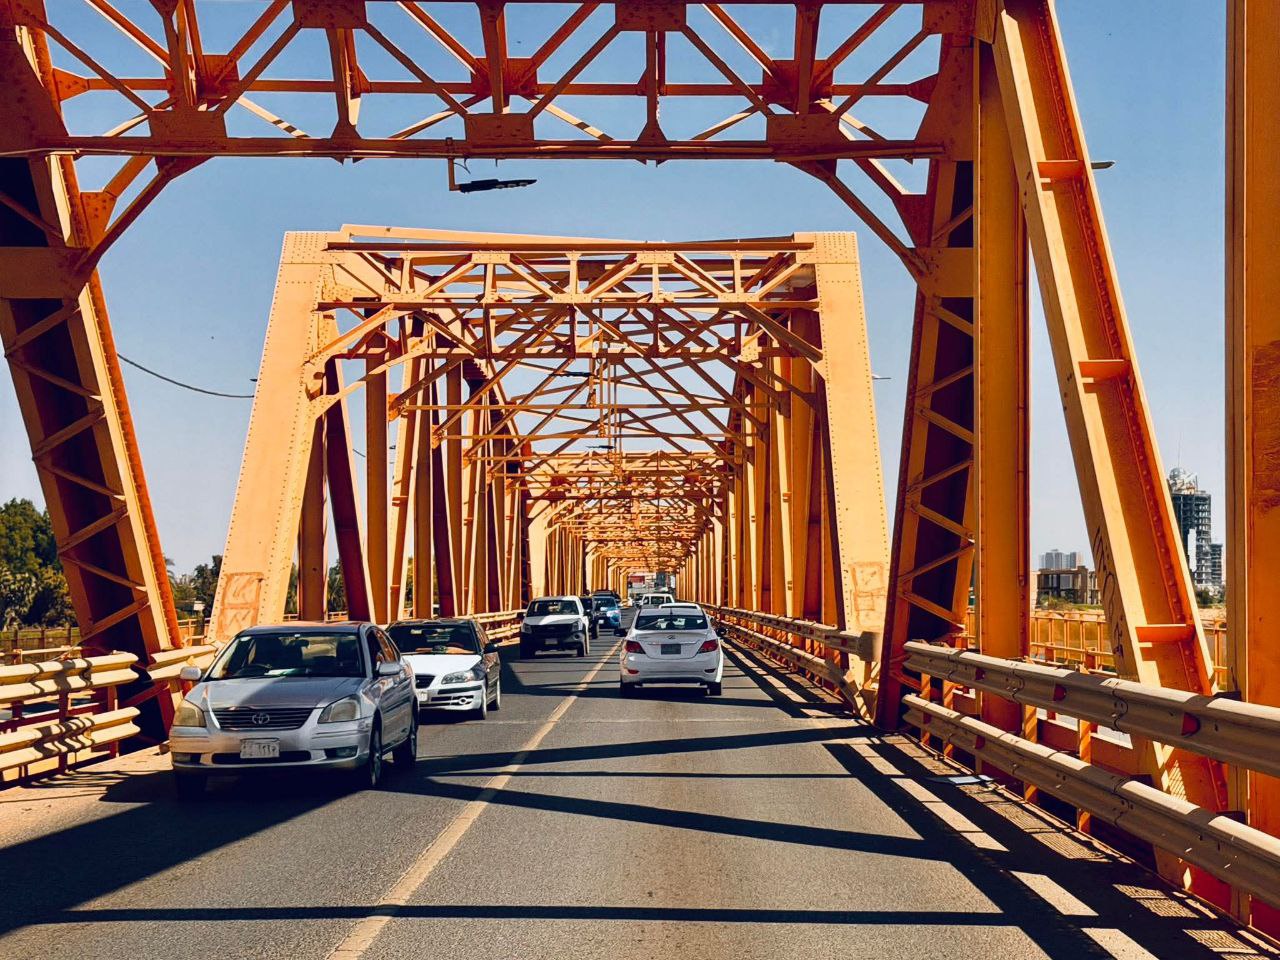
الوصف بالفصحى: جسر حديدي باللون البرتقالي تعبره السيارات
الوصف بالعامية السودانية: كبري الحديد لونو برتقالي فيهو عربات ماشة
التصنيف: Urban & City Life